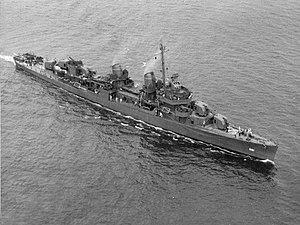
L’USS Charrette était un destroyer de classe Fletcher de la marine américaine, du nom du Lieutenant George Charrette qui avait reçu la Médaille d'Honneur pour son héroïsme lors de la Guerre hispano-américaine de 1898.